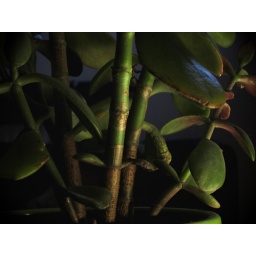
Potted plant in the lounge